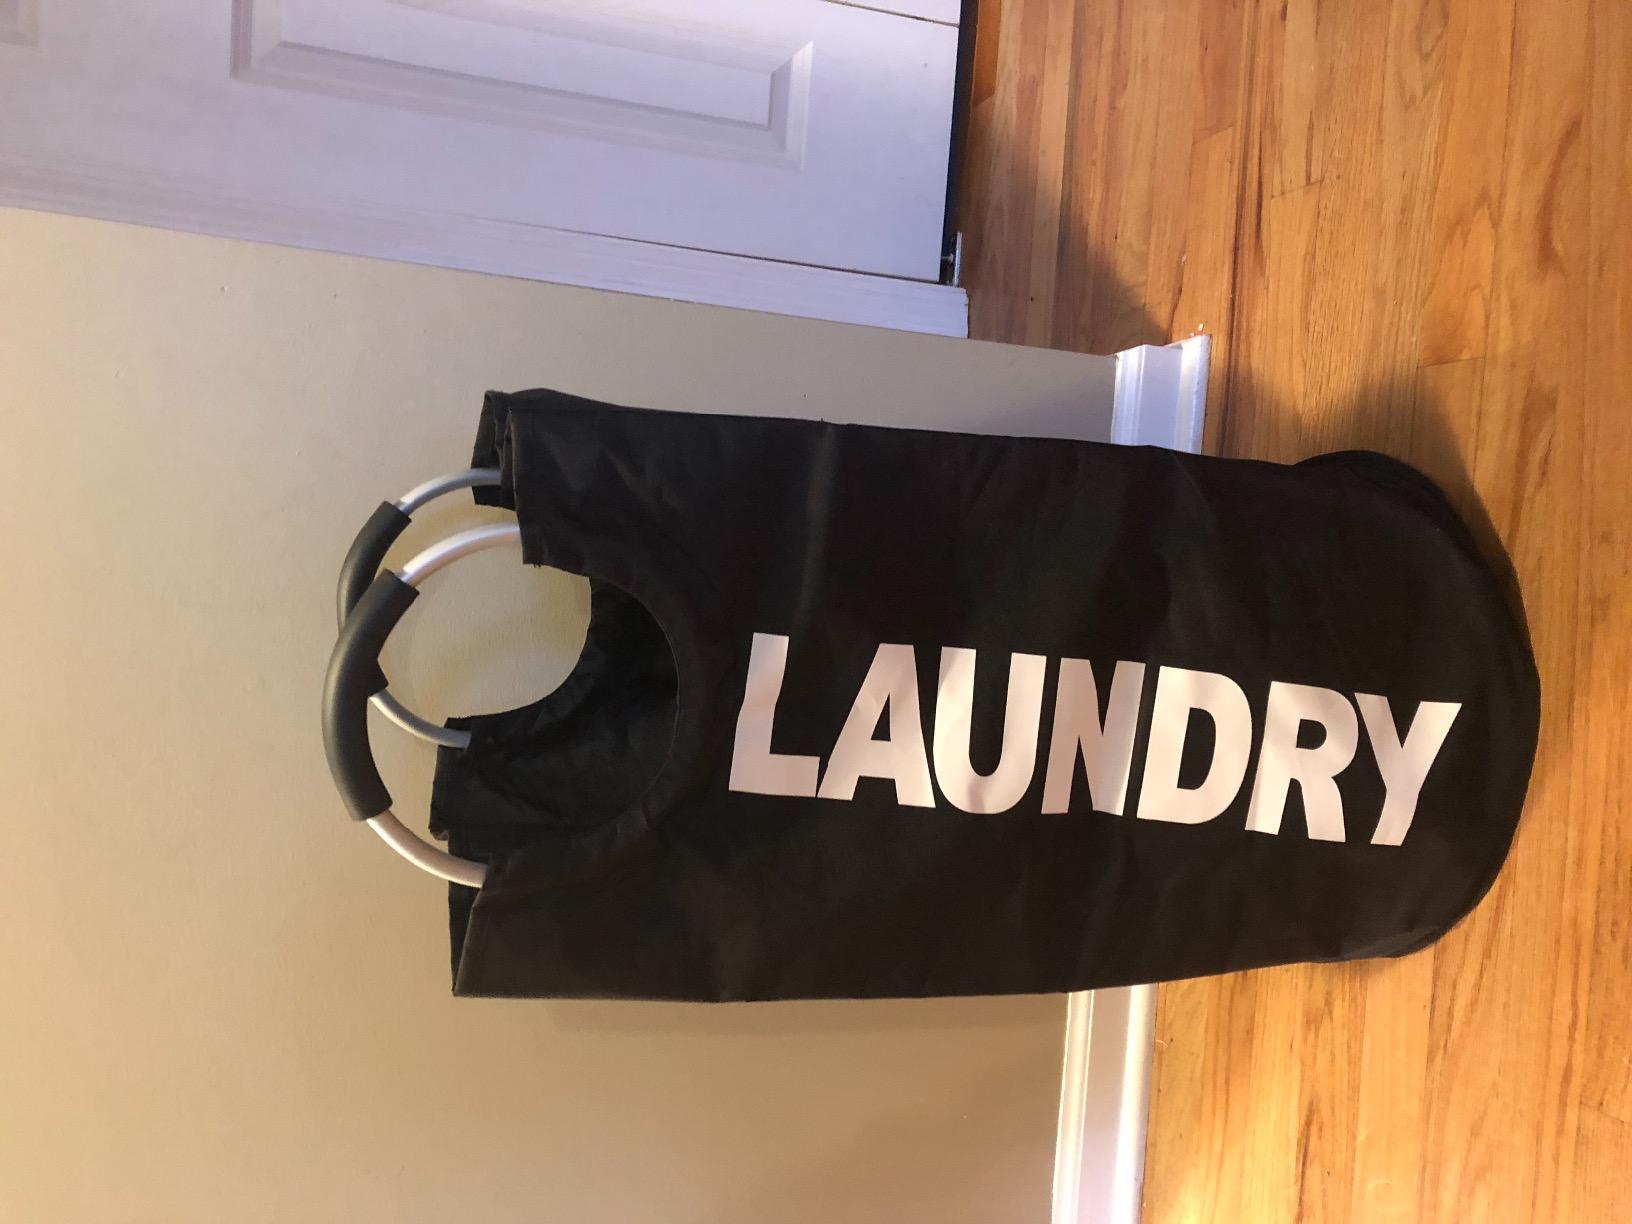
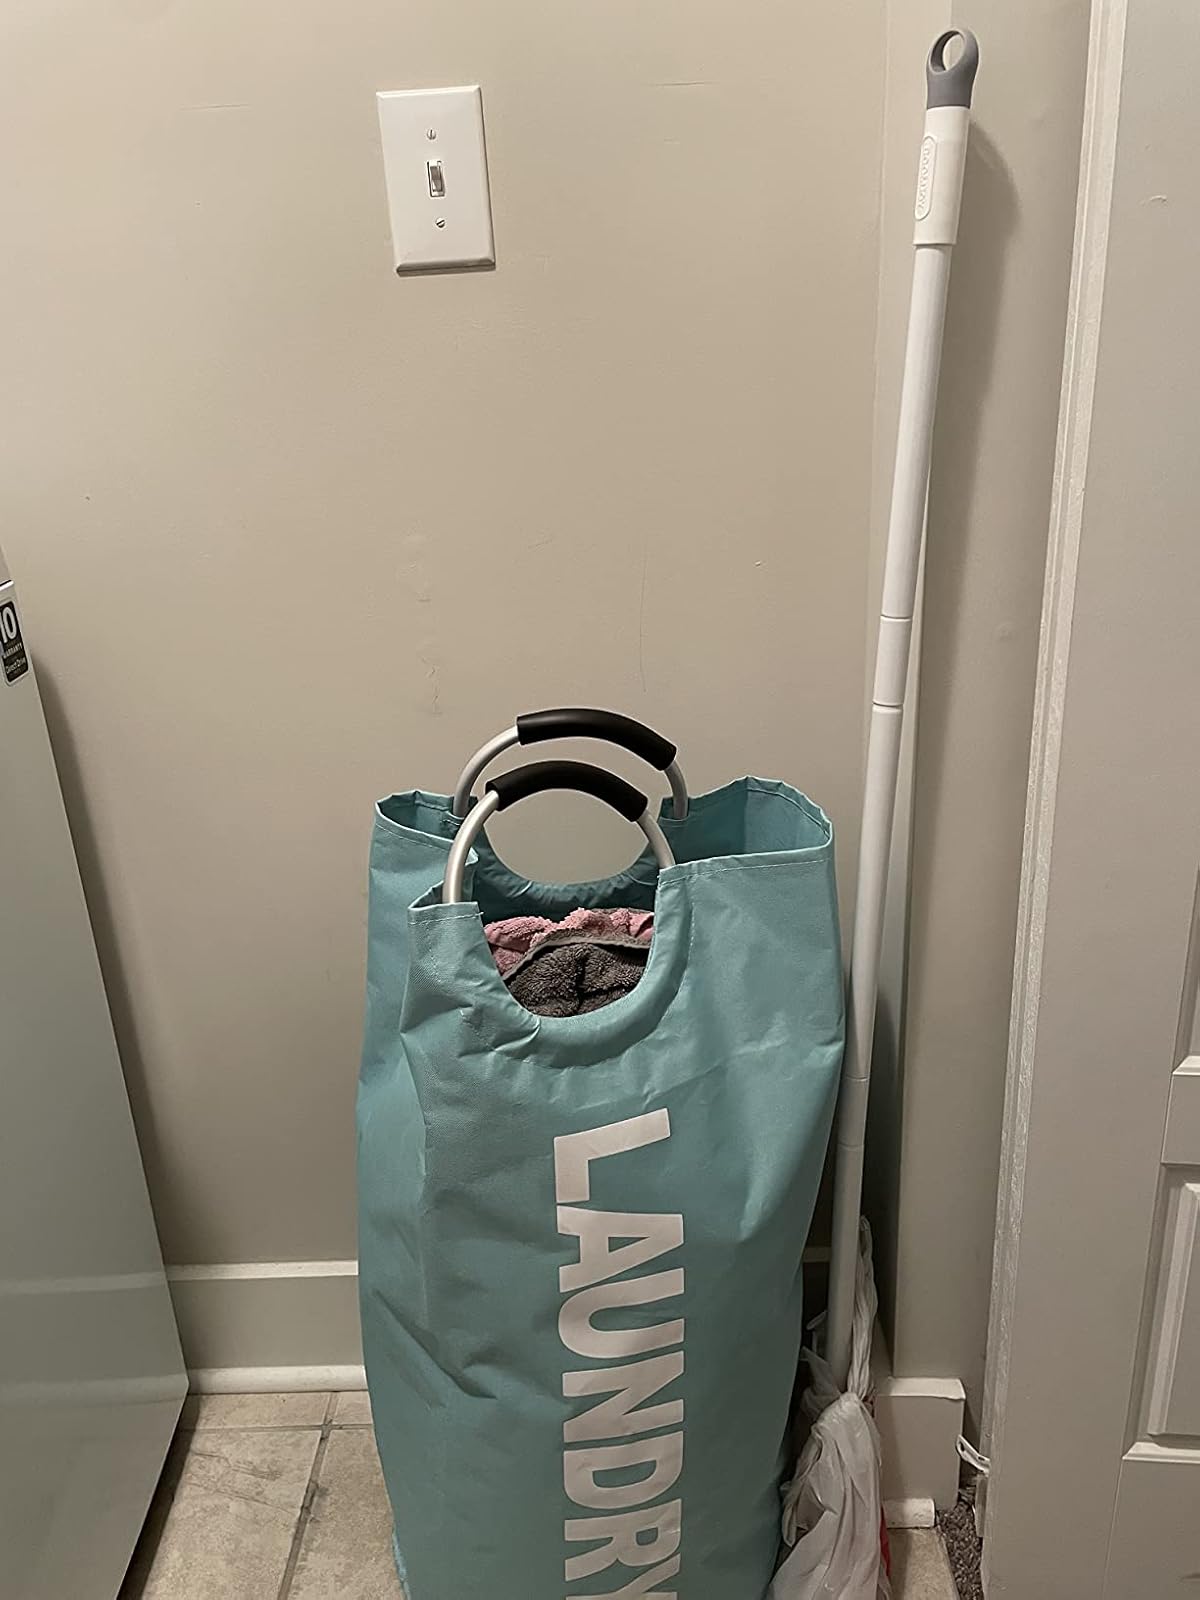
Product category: items_hamper
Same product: no